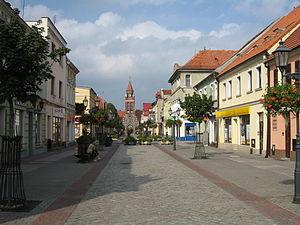
Grodzisk Wielkopolski est une ville de la voïvodie de Grande-Pologne et du powiat de Grodzisk Wielkopolski.